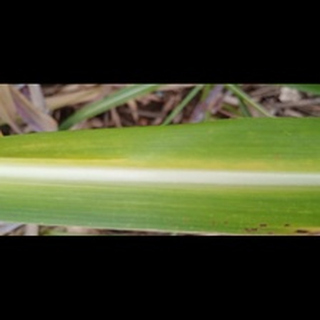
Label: sugarcane_yellow_leaf_disease